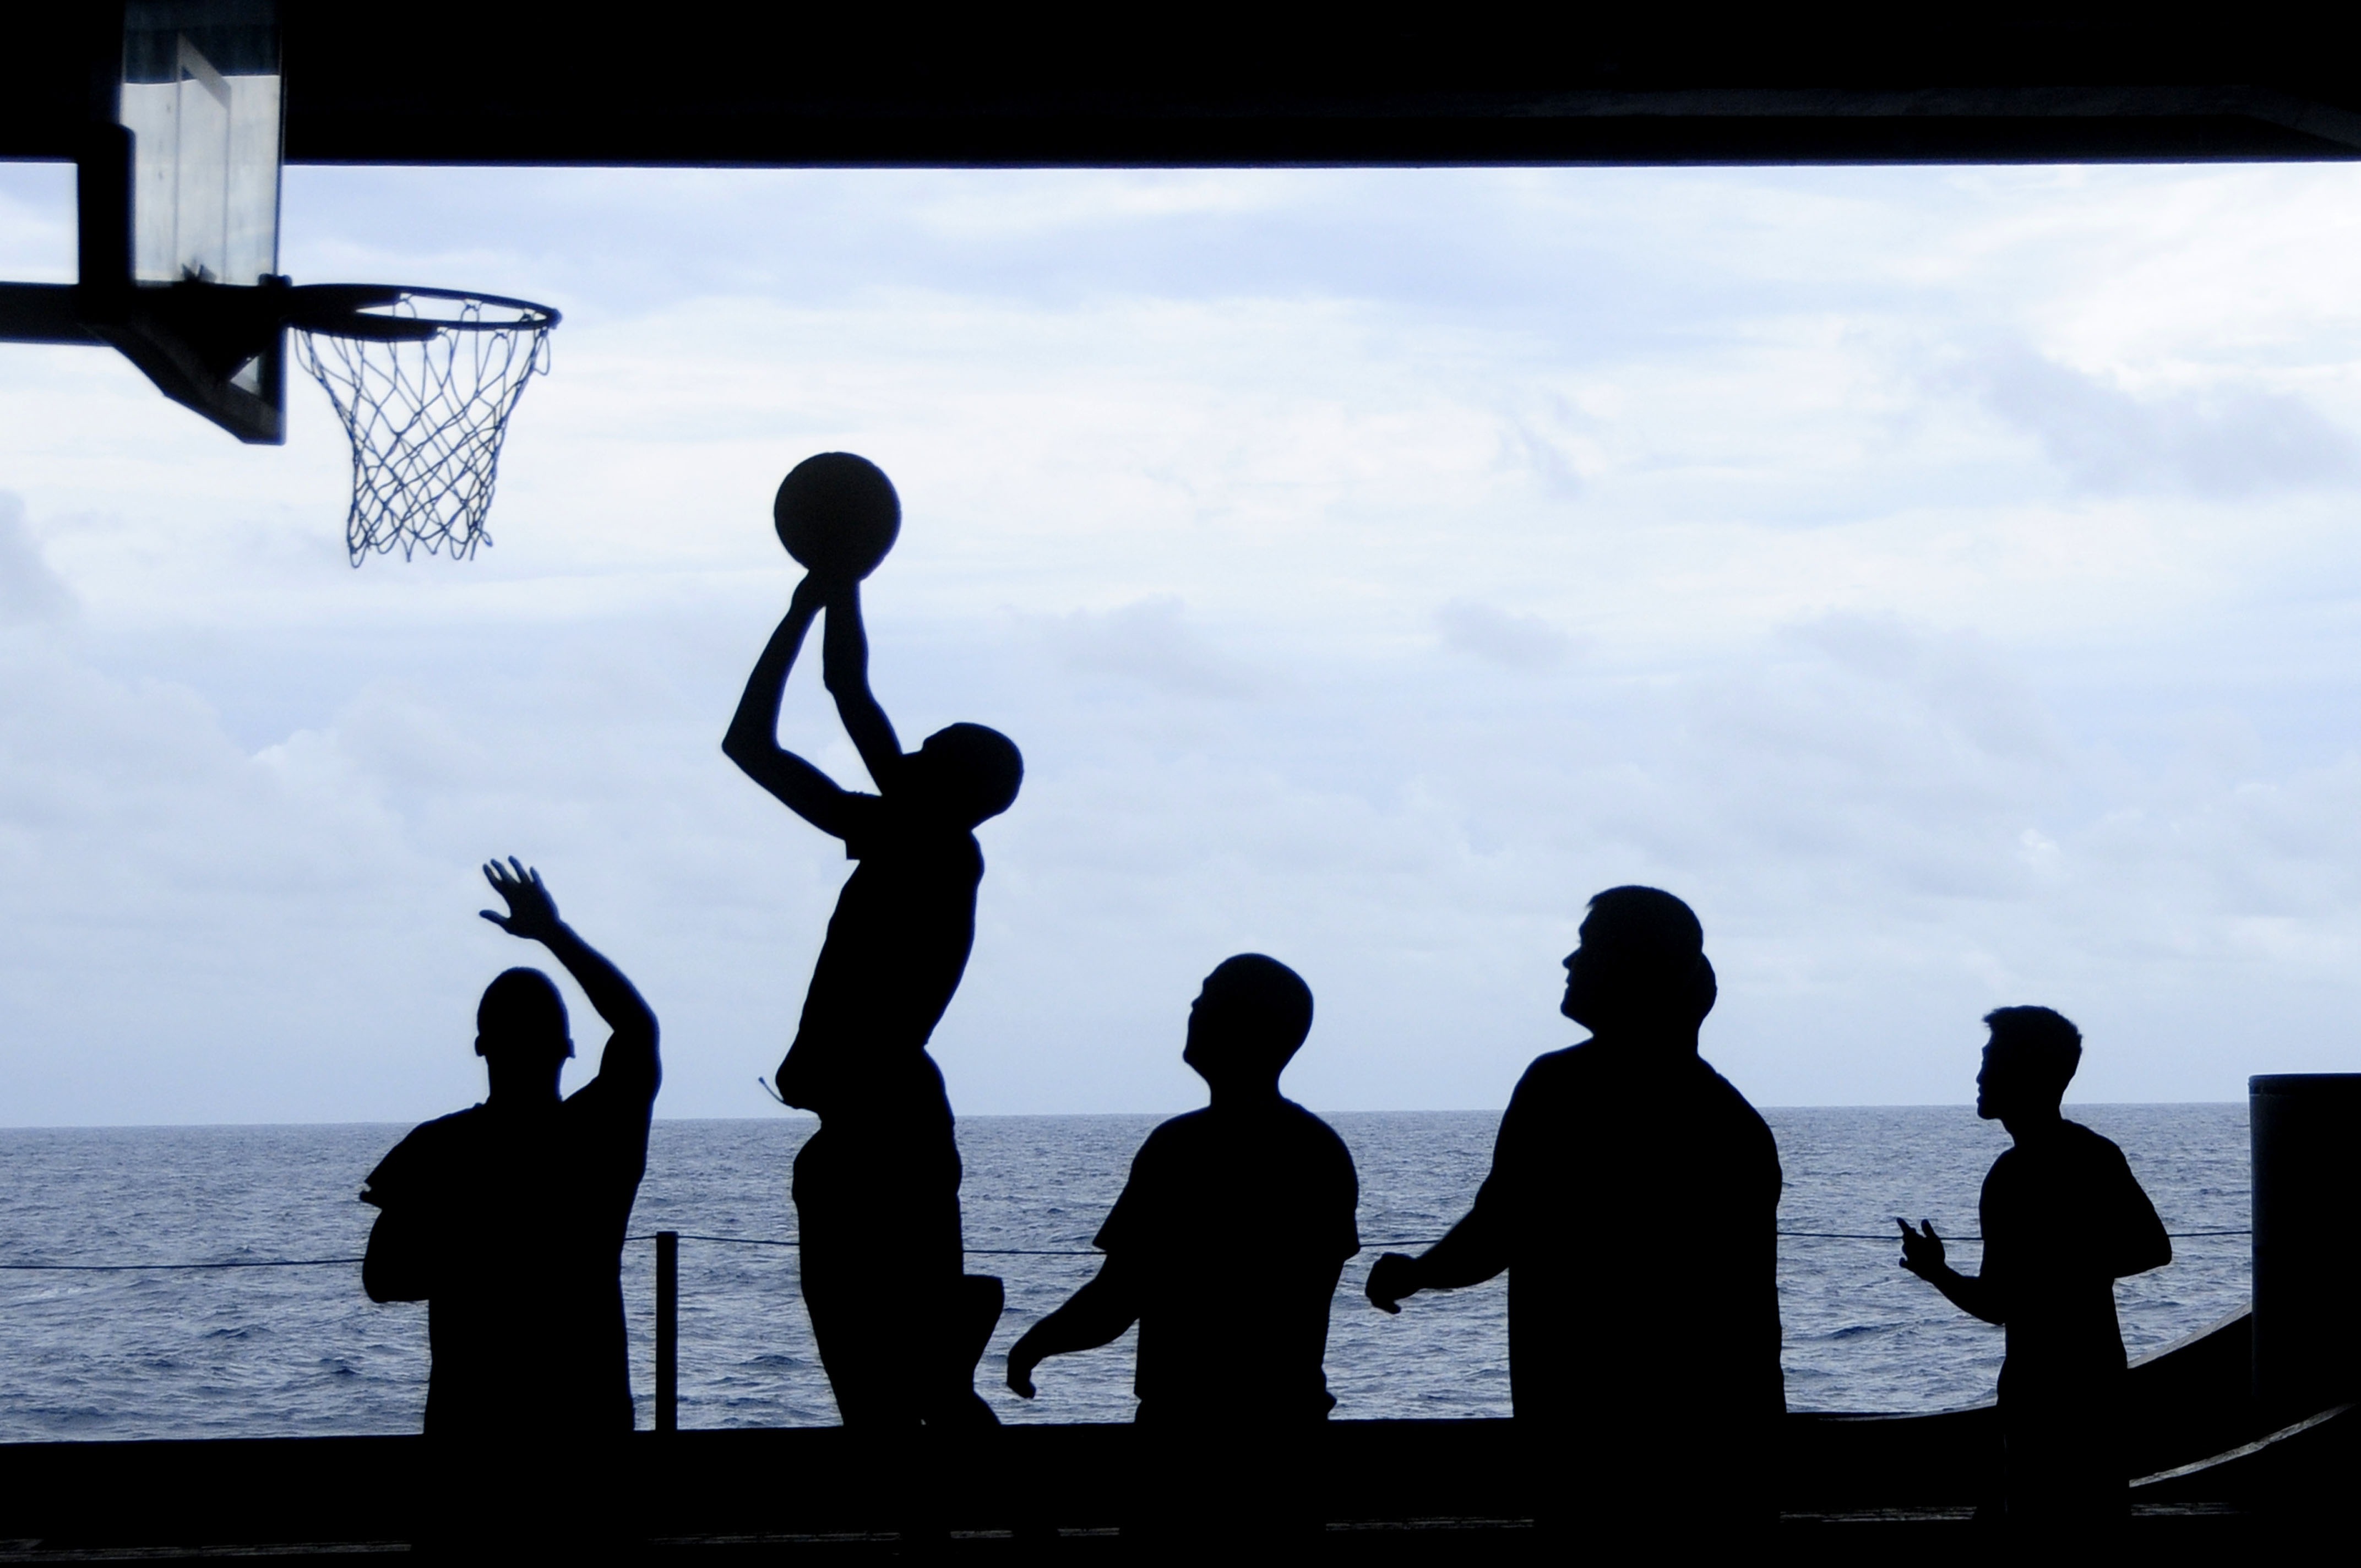
sea, water, ocean, silhouette, sport, game, basketball, photograph, players, atmosphere of earth